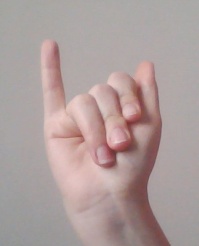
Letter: meem